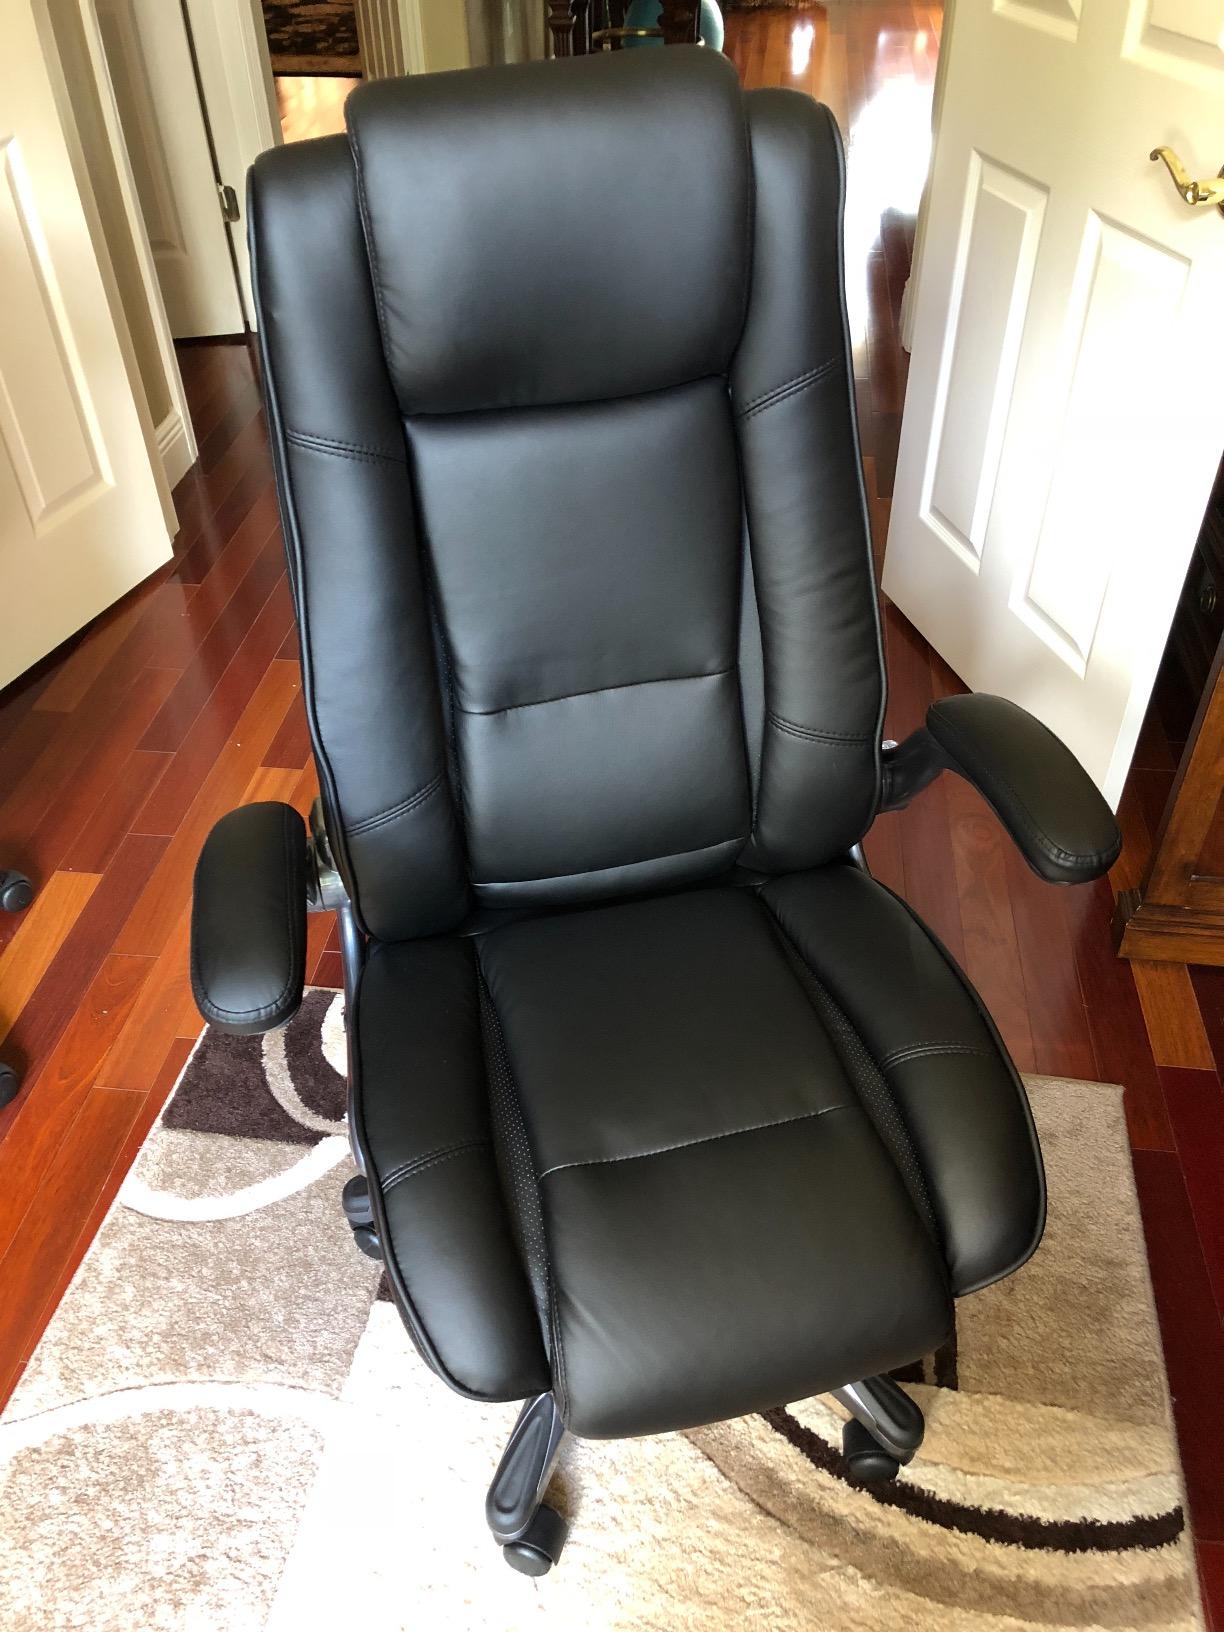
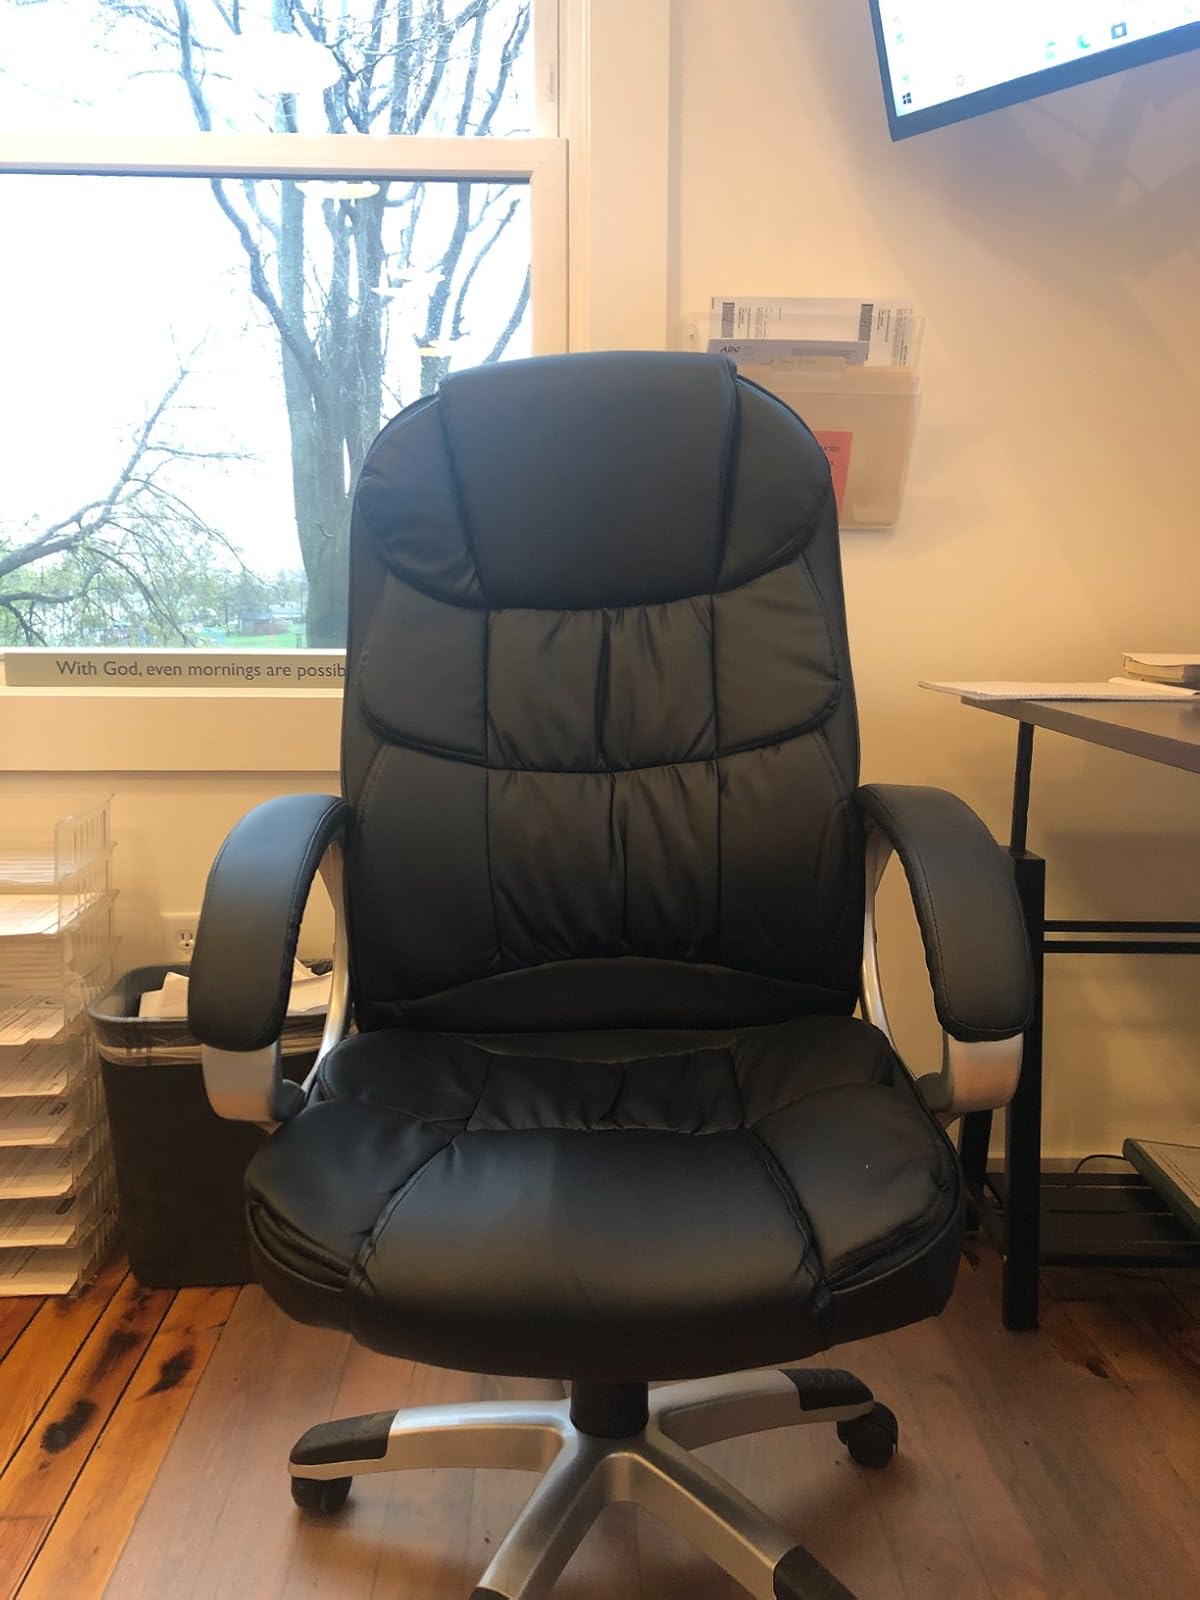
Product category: items_chair
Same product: no